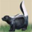
Label: skunk